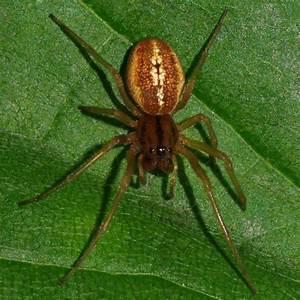
spider